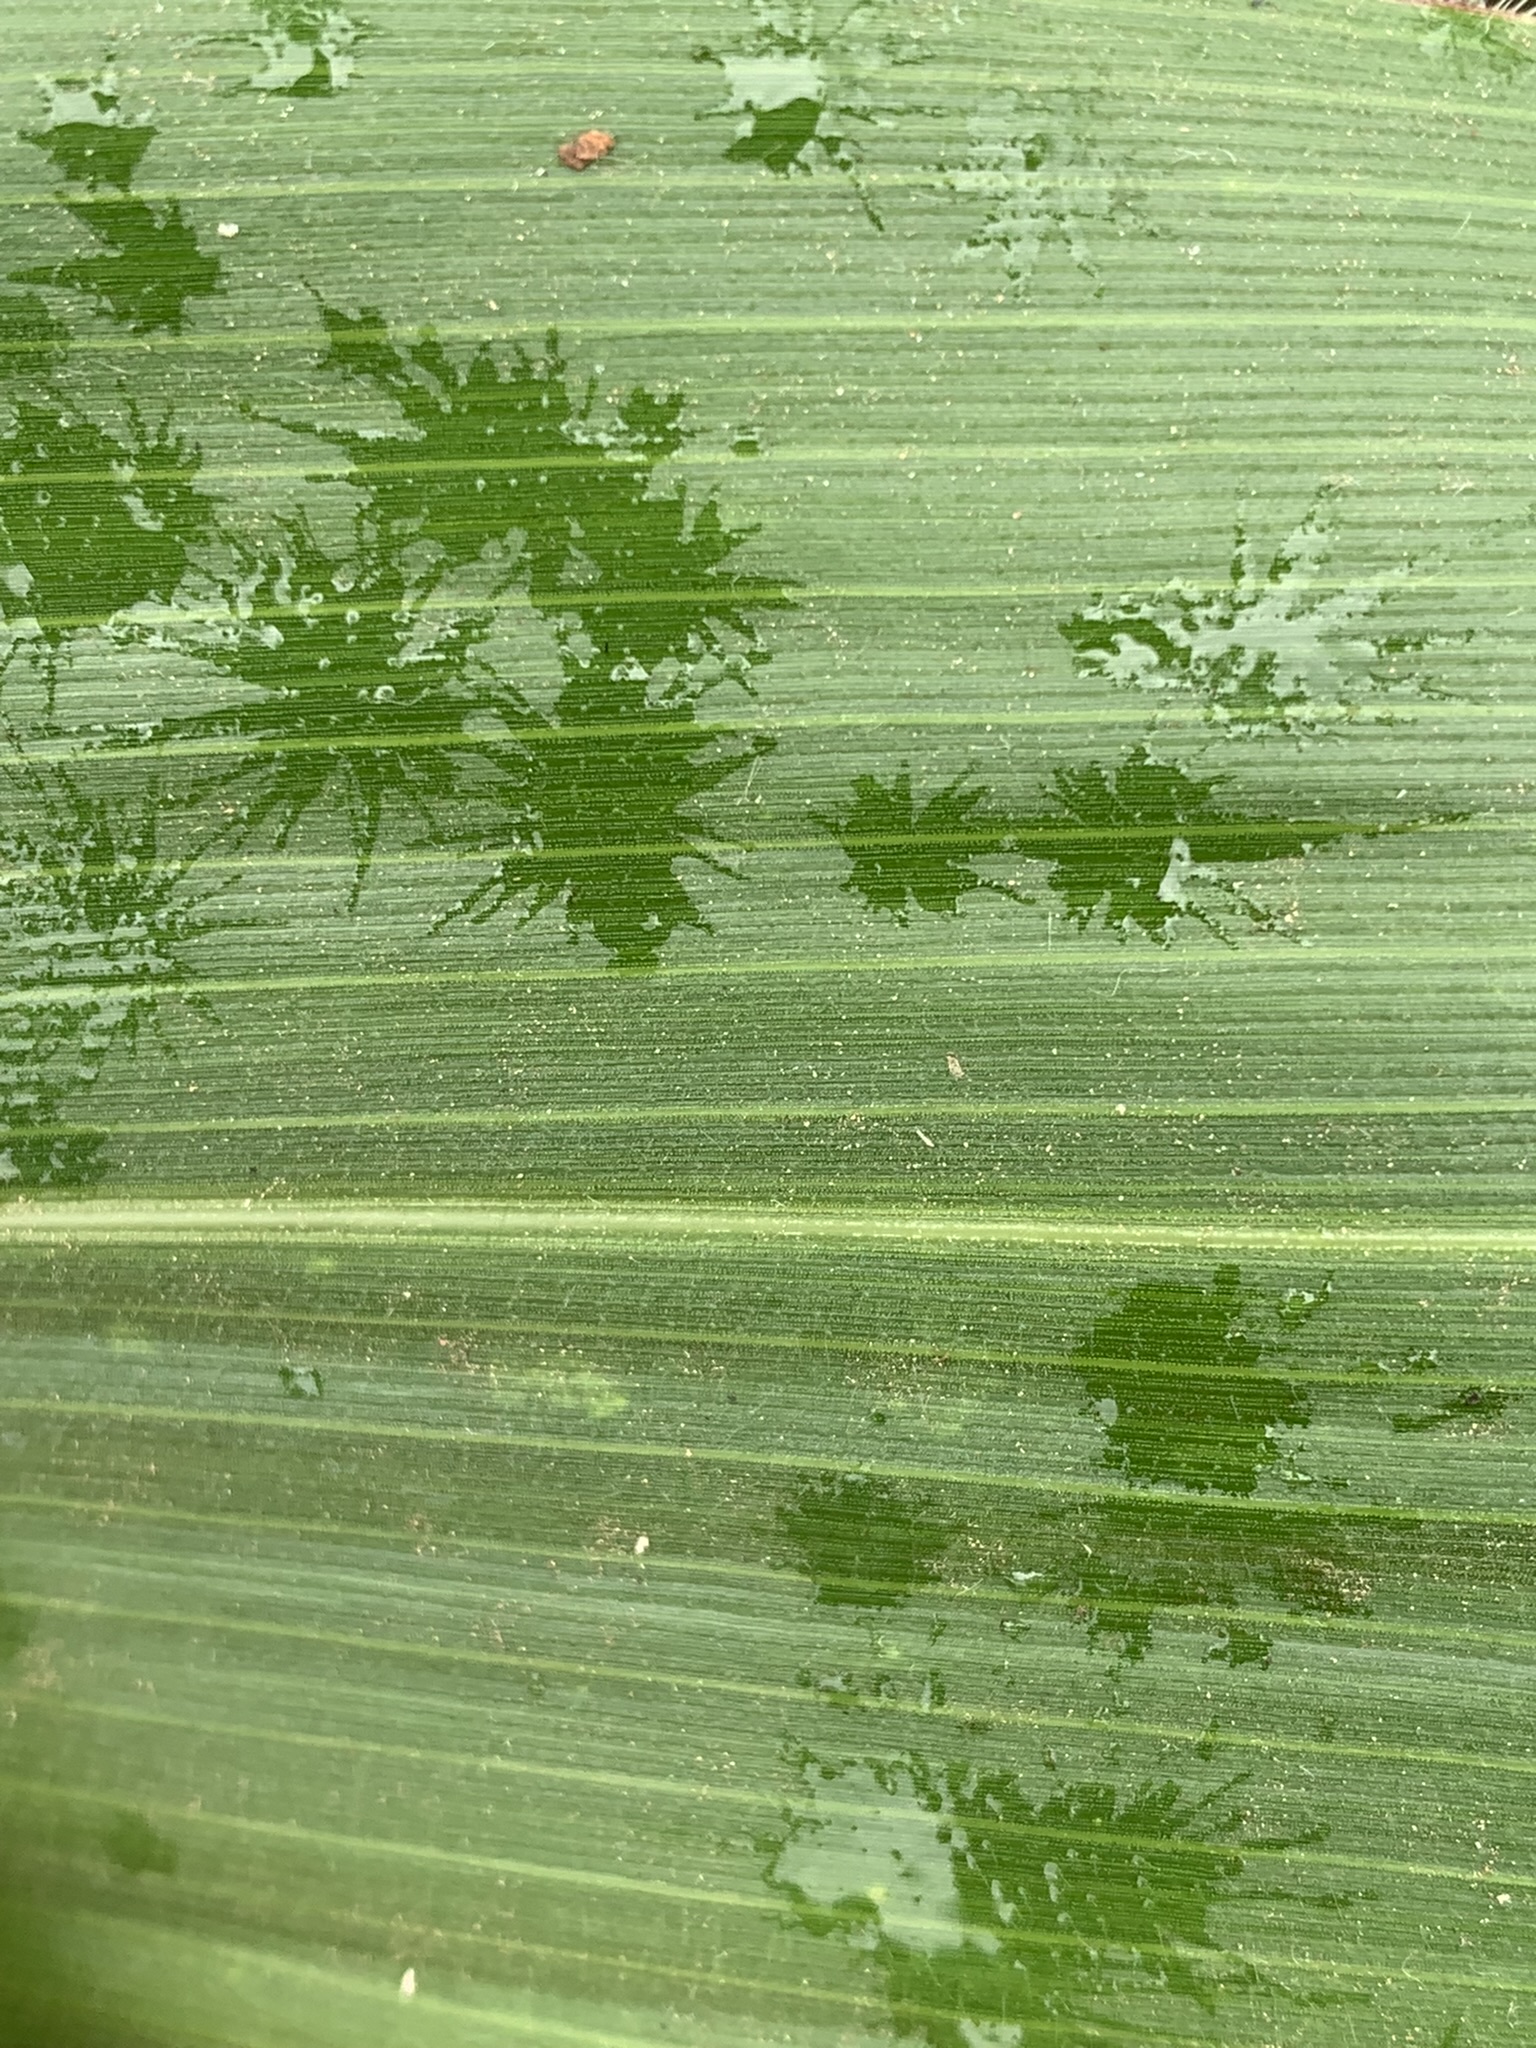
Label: Healthy